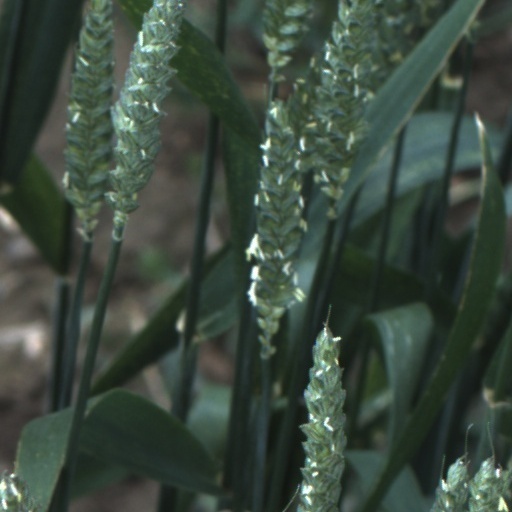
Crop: wheat